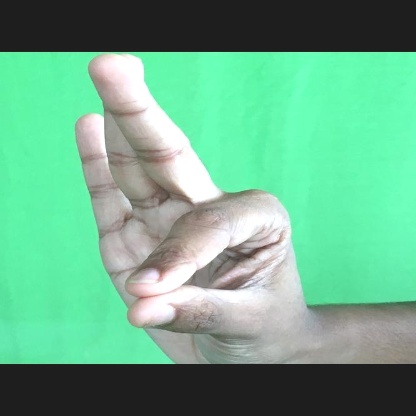
Mudra: Hamsasyam